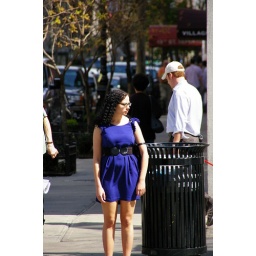
A pretty girl crossing a busy street in SoHo.